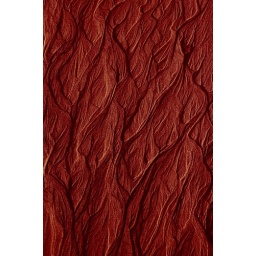
Picture of dry river bed in Dalbeg beach sand through a red filter.